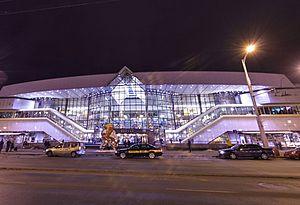
La gare de Minsk-Passajyrski est la principale gare ferroviaire de Minsk, capitale de la Biélorussie. Elle est située au centre de la ville.